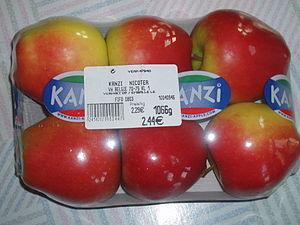
Kanzi est une marque protégée utilisée en connexion avec un cultivar de pommier domestique qui s'appelle Nicoter.